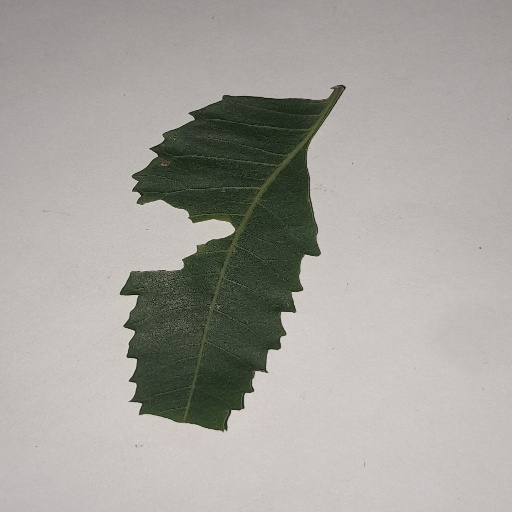
Species: Neem
Leaf condition: Shot Hole Leaf